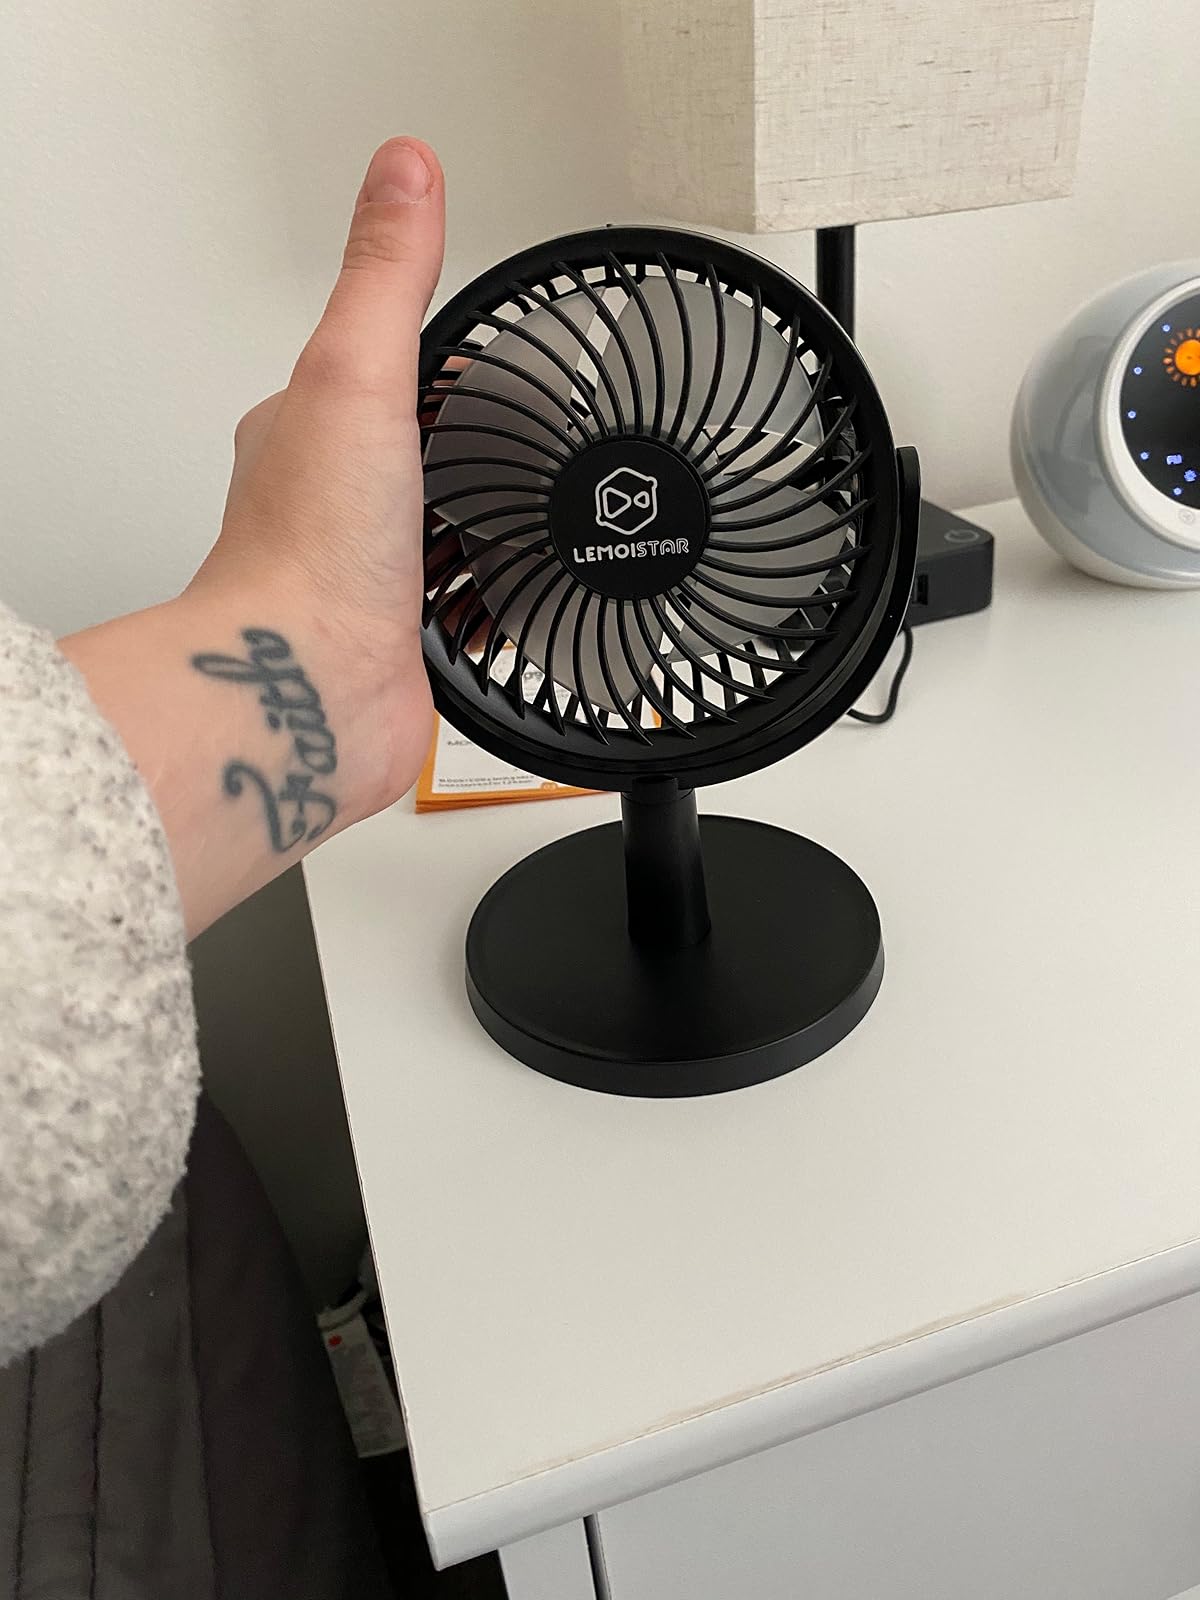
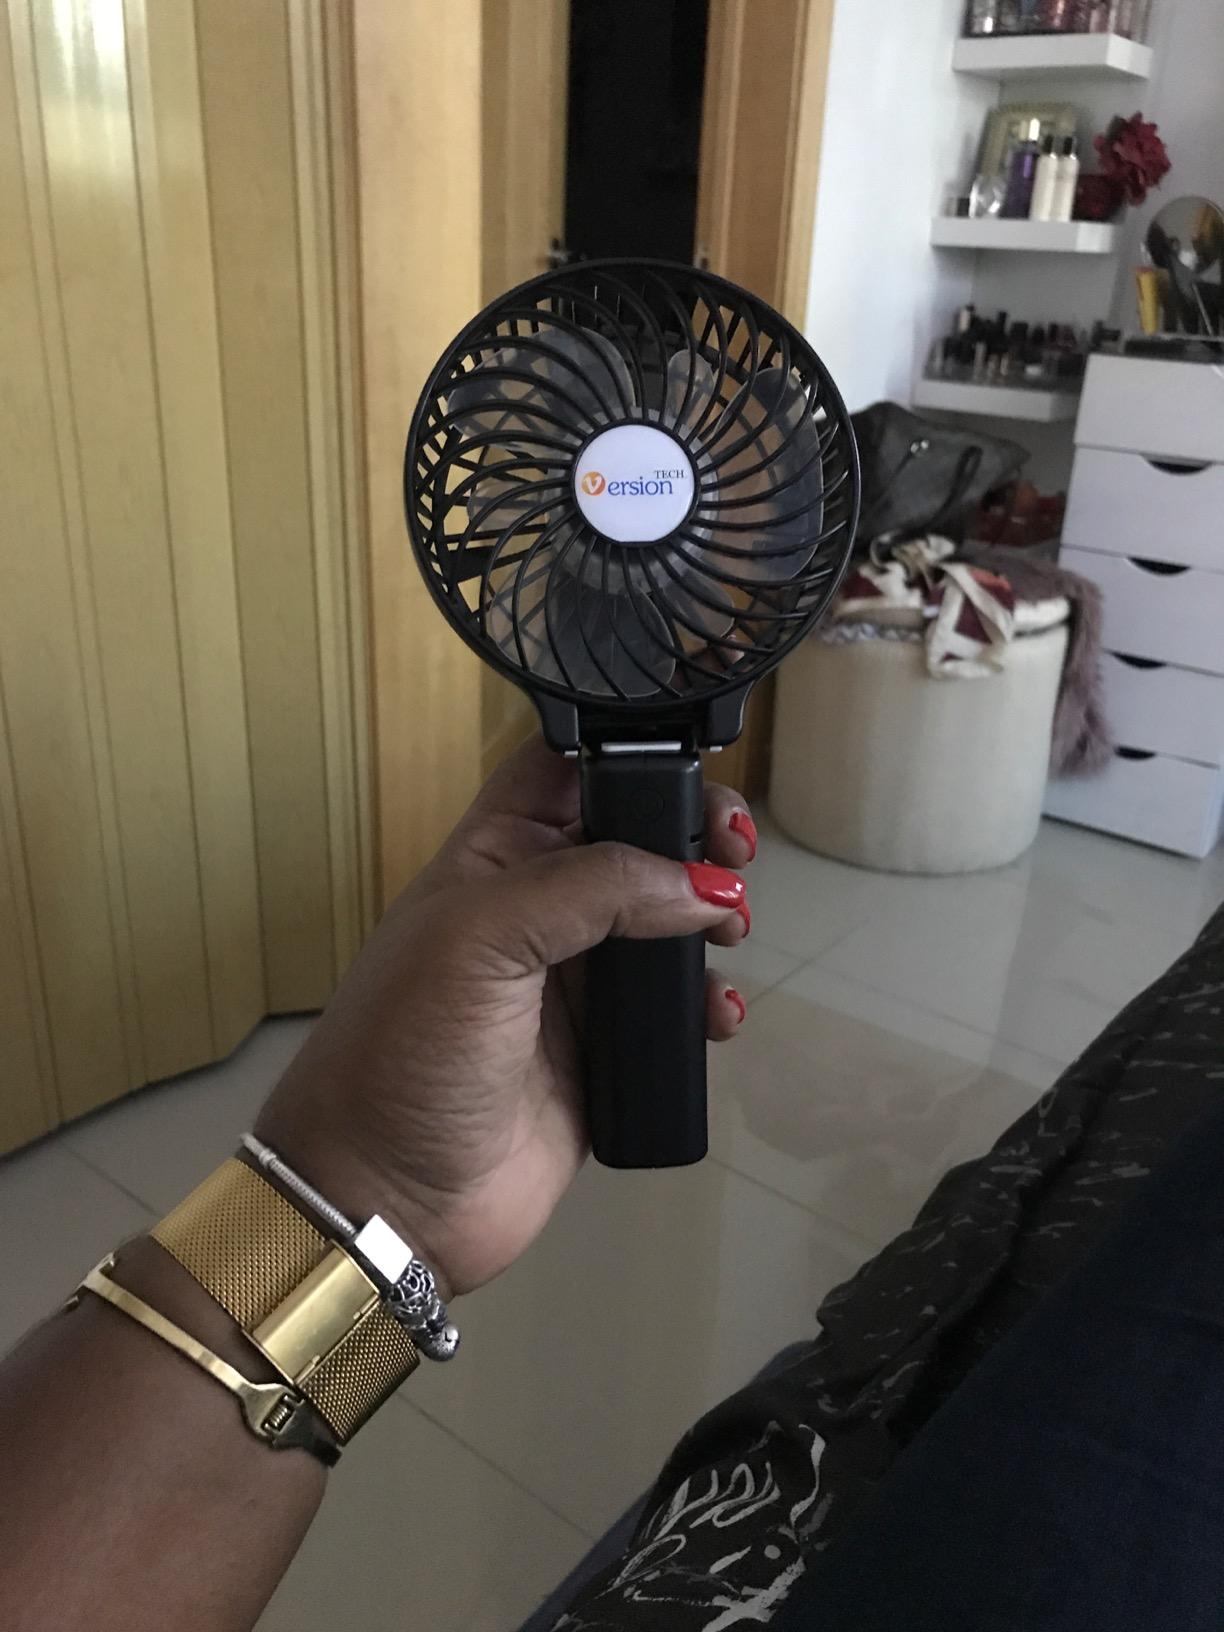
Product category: fan
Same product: no